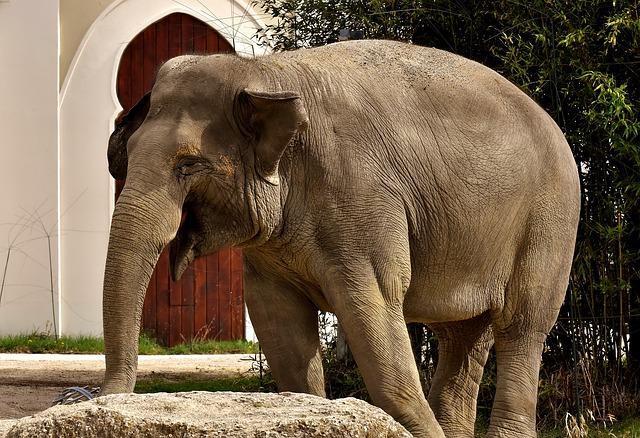
elephant